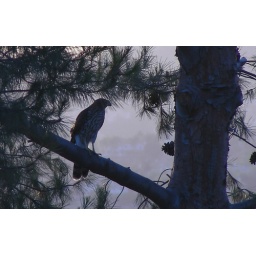
There were three falcons nesting nearby. We always find them perching on the pine trees in our backyard.